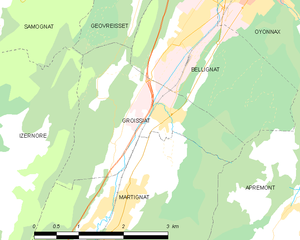
Carte des communes françaises: Groissiat